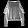
Label: Shirt